Coilover

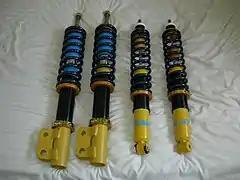
A set of coilovers.

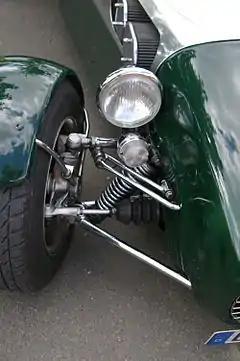
Coilover used in the double wishbone suspension on a Lotus 7.

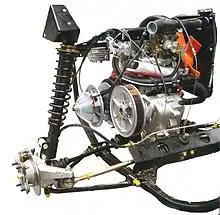
Coilover visible in the front suspension of a Microcar Virgo

A coilover is an automobile suspension device. The name coilover is an abbreviation of "coil over shock absorber".